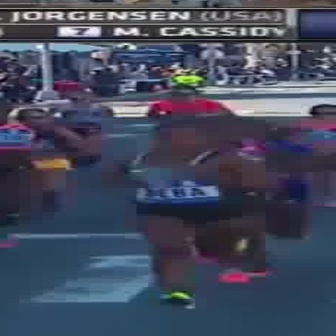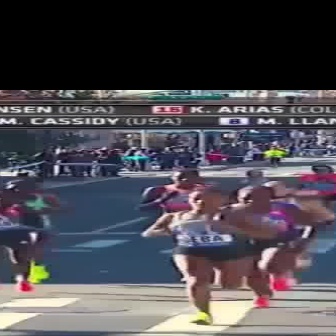
  Please identify the target specified by the bounding box [90,118,282,310] in the first image and locate it in the second image. Return the coordinates in [x_min,y_min,x_max,y_max] format.
Answer: [136,185,275,324]